Eleazer Williams

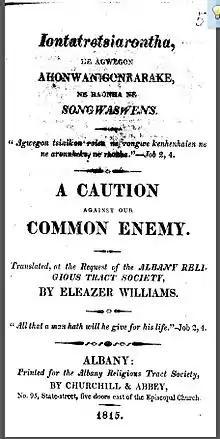
Title page from Iontatretsiarontha, ne agwegon ahonwan igonrarake, ne raonha ne songwaswens = A caution against our common enemy

In 1815, Williams joined the Episcopal Church. In 1817, Bishop John Henry Hobart appointed Williams to be a missionary to the Oneida people in upstate New York.